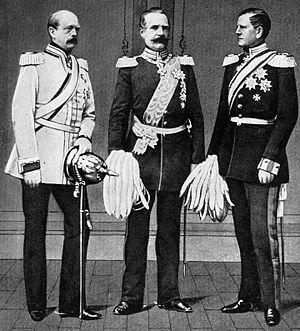
La guerre austro-prussienne de 1866 opposa l'empire d'Autriche et ses alliés de la Confédération germanique au royaume de Prusse. Prélude à l'unification allemande, elle est parfois appelée la « guerre allemande » en Allemagne ; elle est également connue comme la « guerre fratricide allemande », la « guerre d'Unification », la « guerre germano-allemande » ou la « guerre de Sept Semaines ». Elle est liée à la troisième guerre d'indépendance italienne.
Otto von Bismarck /ˈɔtoː fɔn ˈbɪsmɑːk/, duc de Lauenburg et prince de Bismarck, né à Schönhausen le 1ᵉʳ avril 1815 et mort le 30 juillet 1898 à Friedrichsruh, est un homme d'État prussien puis allemand.
L'unification de l'Allemagne sous la forme d'un État-nation eut officiellement lieu le 18 janvier 1871 dans la galerie des Glaces du château de Versailles, en France. Les princes allemands s'y rassemblèrent après leur victoire lors de la guerre franco-prussienne pour proclamer Guillaume Iᵉʳ de Prusse empereur du nouvel Empire allemand. Cependant, le processus de rassemblement des populations germanophones d'Europe avait commencé depuis le début du siècle.
Albrecht Theodor Emil von Roon est un général et homme d'État prussien. Roon, avec le chancelier Bismarck et le général von Moltke, est l'un des principaux artisans de l'accroissement de la Prusse dans les années 1860, et l'un des fondateurs de l'Empire allemand.